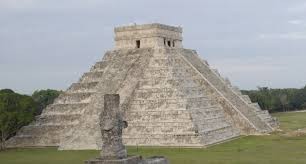
Landmark: Chichen Itza